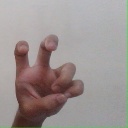
अक्षर: छ